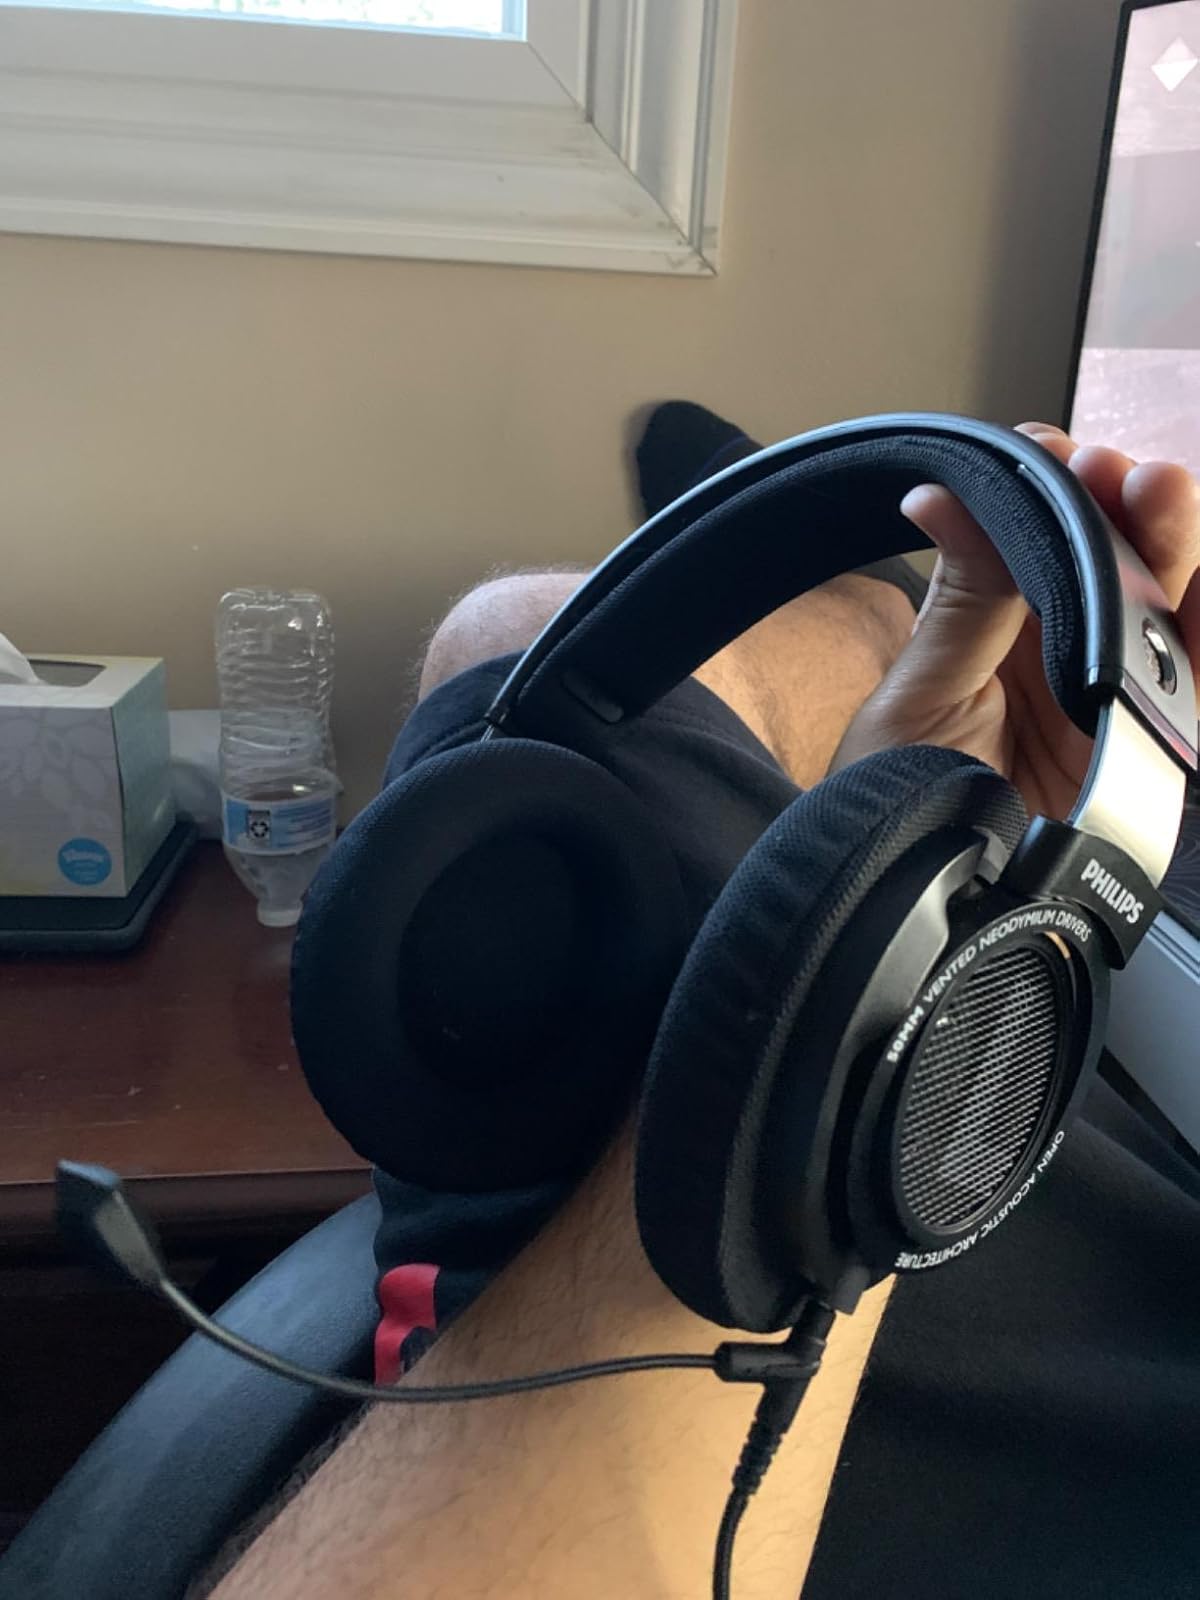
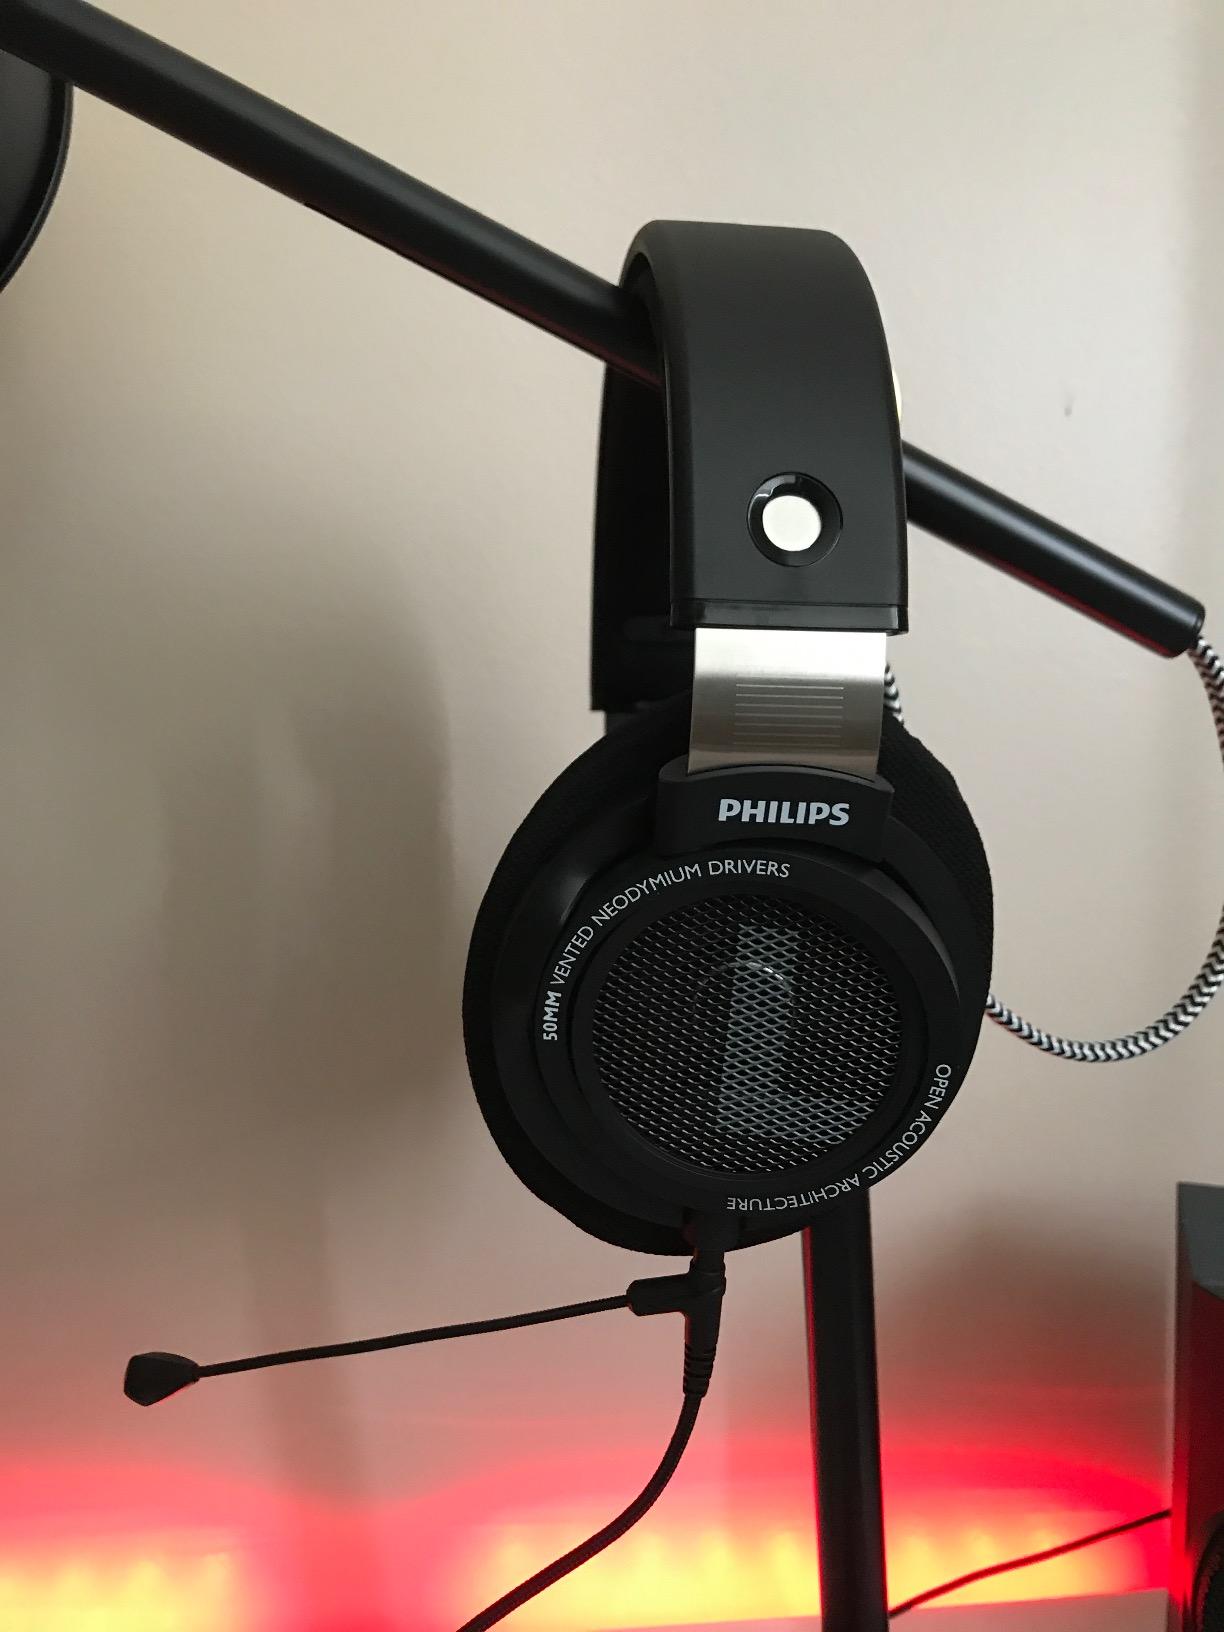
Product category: headphones
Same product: yes